Bight of Benin

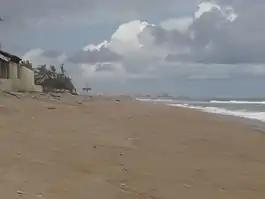
The coast of Benin with Cotonou port in the background

The Bight of Benin has a long association with slavery, its shore being known as the Slave Coast. From 1807 onwards—after slave trading was made illegal for Britons—the Royal Navy created the West Africa Squadron to suppress and crush the slave trade. These efforts were magnified after 1833 when slave trading was made illegal throughout the British Empire. These efforts would continue until the 1890s and cost Britain significant sums of money, and the Royal Navy hundreds, if not thousands, of sailors’ lives from tropical diseases.